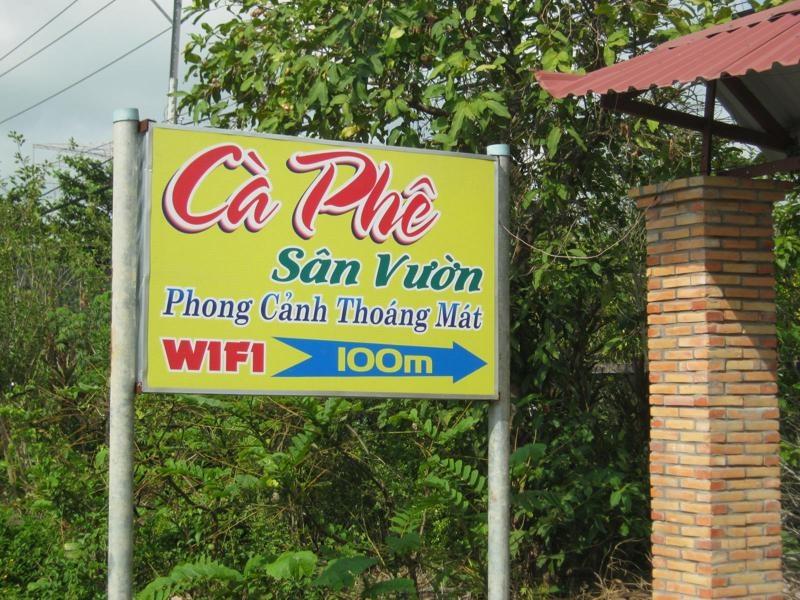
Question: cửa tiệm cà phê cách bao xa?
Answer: cửa tiệm cà phê cách 100 mét